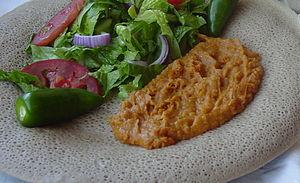
La cuisine érythréenne inclut à la fois les traditions culinaires spécifiques de l'Érythrée et celles relatives à la longue histoire de la région en termes d'échanges commerciaux avec d'autres pays.
Le shiro est un ragoût fait à partir de farine de pois chiche. Il est souvent agrémenté d'oignons, d'ail et de diverses épices. Le shiro est habituellement servi sur de l'injera. C'est un plat typique des jours durant lesquels la consommation de produits d'origine animale est proscrite par l'Église orthodoxe éthiopienne.